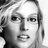
Emotion: neutral